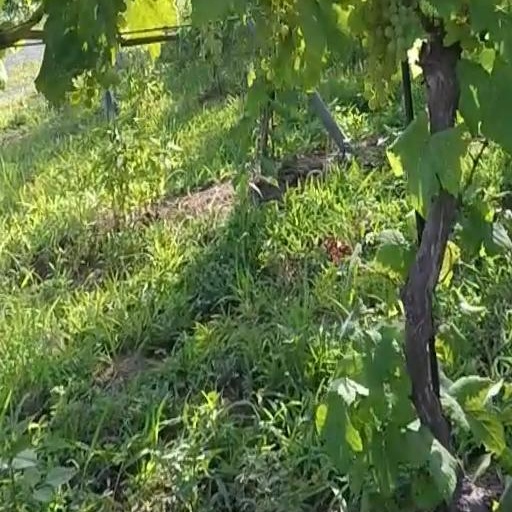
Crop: grape